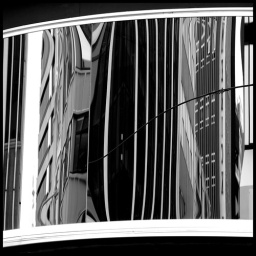
Gray un-inspiring Autum day in Wellington.Reflections from the windows or one of those vulgar '80s mirror glassed buildings.Wellington, NZ